Arminius

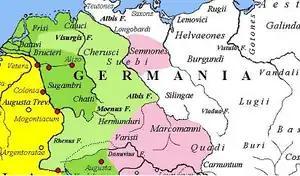
Magna Germania in AD 9. The yellow legend represents the areas controlled by the Roman Republic in 31 BC, the shades of green represent gradually conquered territories under the reign of Augustus, and pink areas on the map represent tributary tribes.

Around the year AD 4, Arminius assumed command of a Cheruscan detachment of Roman auxiliary forces, probably while fighting in the Pannonian wars on the Balkan peninsula. He returned to northern Germania in AD 7 or 8, where the Roman Empire had established secure control of the territories just east of the Rhine, along the Lippe and Main rivers, and was now seeking to extend its hegemony eastward to the Weser and Elbe rivers, under Publius Quinctilius Varus, a high-ranking administrative official appointed by Augustus as governor. Arminius began plotting to unite various Germanic tribes in order to thwart Roman efforts to incorporate their lands into the empire. This proved a difficult task, as the tribes were strongly independent and many were traditionally enemies of each other.